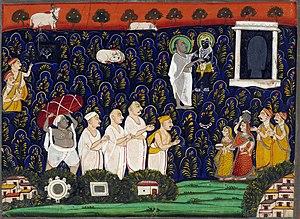
Vallabha Ācārya ou Vallabhācārya est un philosophe indien de la tradition philosophique astika d'obédience vaishnava. Il a établi le Shuddhadvaita, une des écoles du Vedānta. Il est considéré comme le dernier des quatre grands Acharyas Vaishnava qui ont établi différentes écoles de pensée fondées sur la philosophie vedântique associée à la bhakti, les trois autres étant Râmânujacharya, Madhvacharya et Nimbarkacharya. Il est connu comme l'auteur de seize sutra et a produit plusieurs commentaires sur le Bhagavata Purana, décrivant les nombreuses lilas de l'avatar Krishna. Ami de Chaitanya, Sri Vallabhacharya représente le point culminant de la pensée philosophique médiévale de la Bhakti vaishnava qu'il contribua à redynamiser.